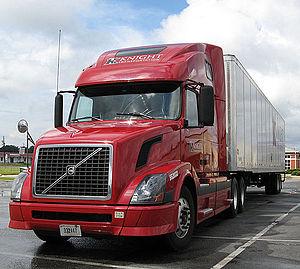
Le Volvo VN est un camion produit par le constructeur suédois Volvo Trucks. Initialement développé en Amérique du Nord, il a été lancé en 1996 dans sa deuxième génération de la Classe 8 de Volvo.